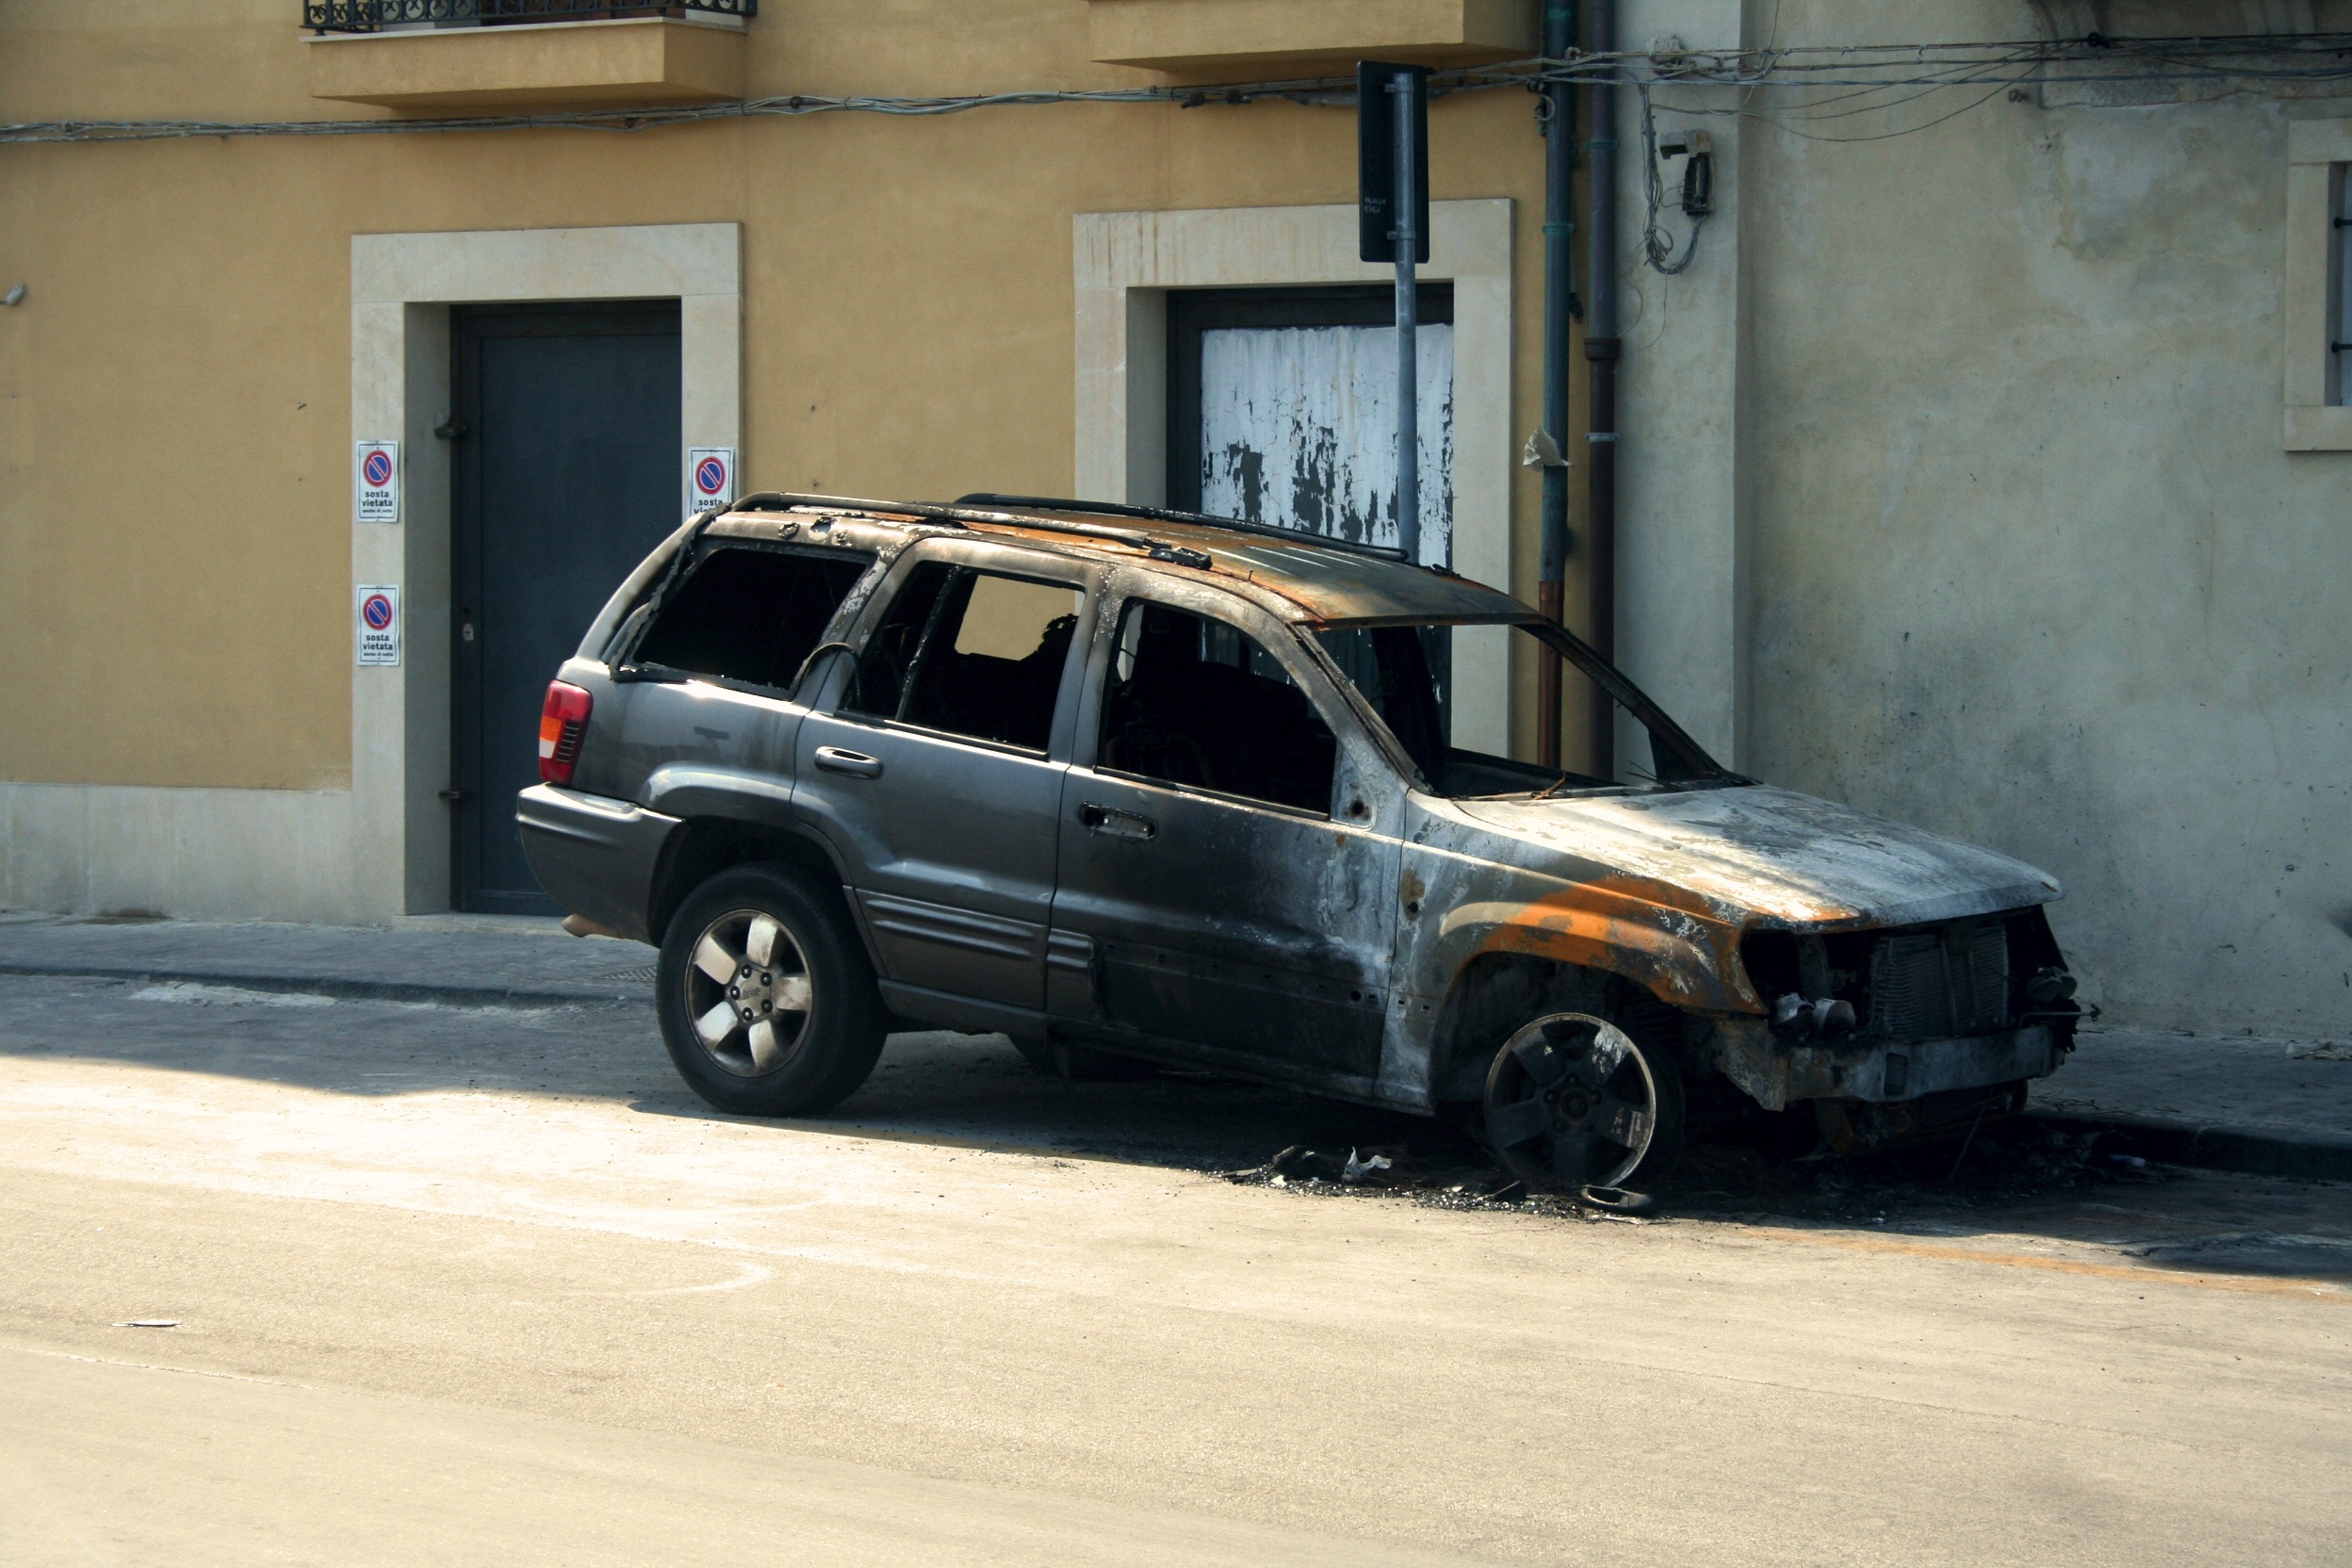
street, car, jeep, vehicle, broken, bumper, accident, damage, car crash, car accident, auto accident, sport utility vehicle, automobile make, automotive exterior, off roading, compact sport utility vehicle, crossover suv